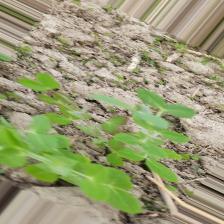
Label: Normal